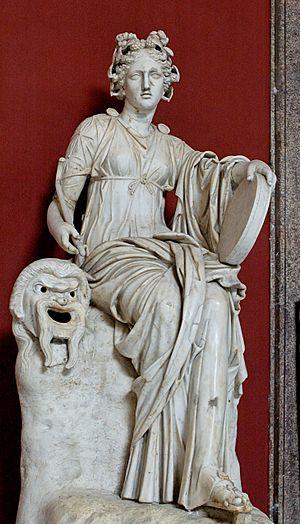
Thalie, muse de la comédie. Marbre, œuvre romaine du IIe siècle ap. J.-C. Provenance